Geibeltbad Pirna

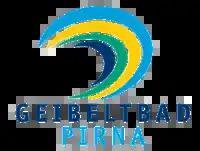
First logo (2002-2021)

Monday to Thursday children training is available starting from 6 years old. The course is for 14 days (8 training days altogether).